Tatarstan

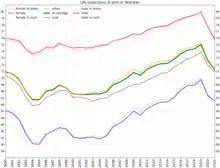
Life expectancy at birth in Tatarstan

On 30 August 1990, Tatarstan declared its sovereignty with the "Declaration on the State Sovereignty of the Tatar Soviet Socialist Republic" and in 1992 Tatarstan held a referendum on the new constitution, promoted by Tatarstan's President Shaymiyev and supervised by Helsinki Commission staff. Parliament opposition revolved around the Russian faction Narodovlastie (People's Power). Some 62% of those who took part voted in favour of the constitution, with ethnic Tatars supporting it much more than Russians. In the new constitution, Tatarstan is defined as a Sovereign State. However, the referendum and constitution were declared unconstitutional by the Russian Constitutional Court. Articles 1 and 3 of the Constitution as introduced in 2002 define Tatarstan as a part of the Russian Federation, removing the "sovereignty" term.